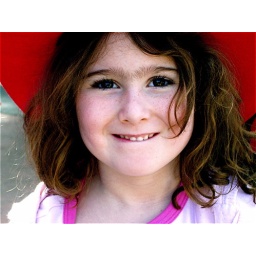
Little girl in red hat